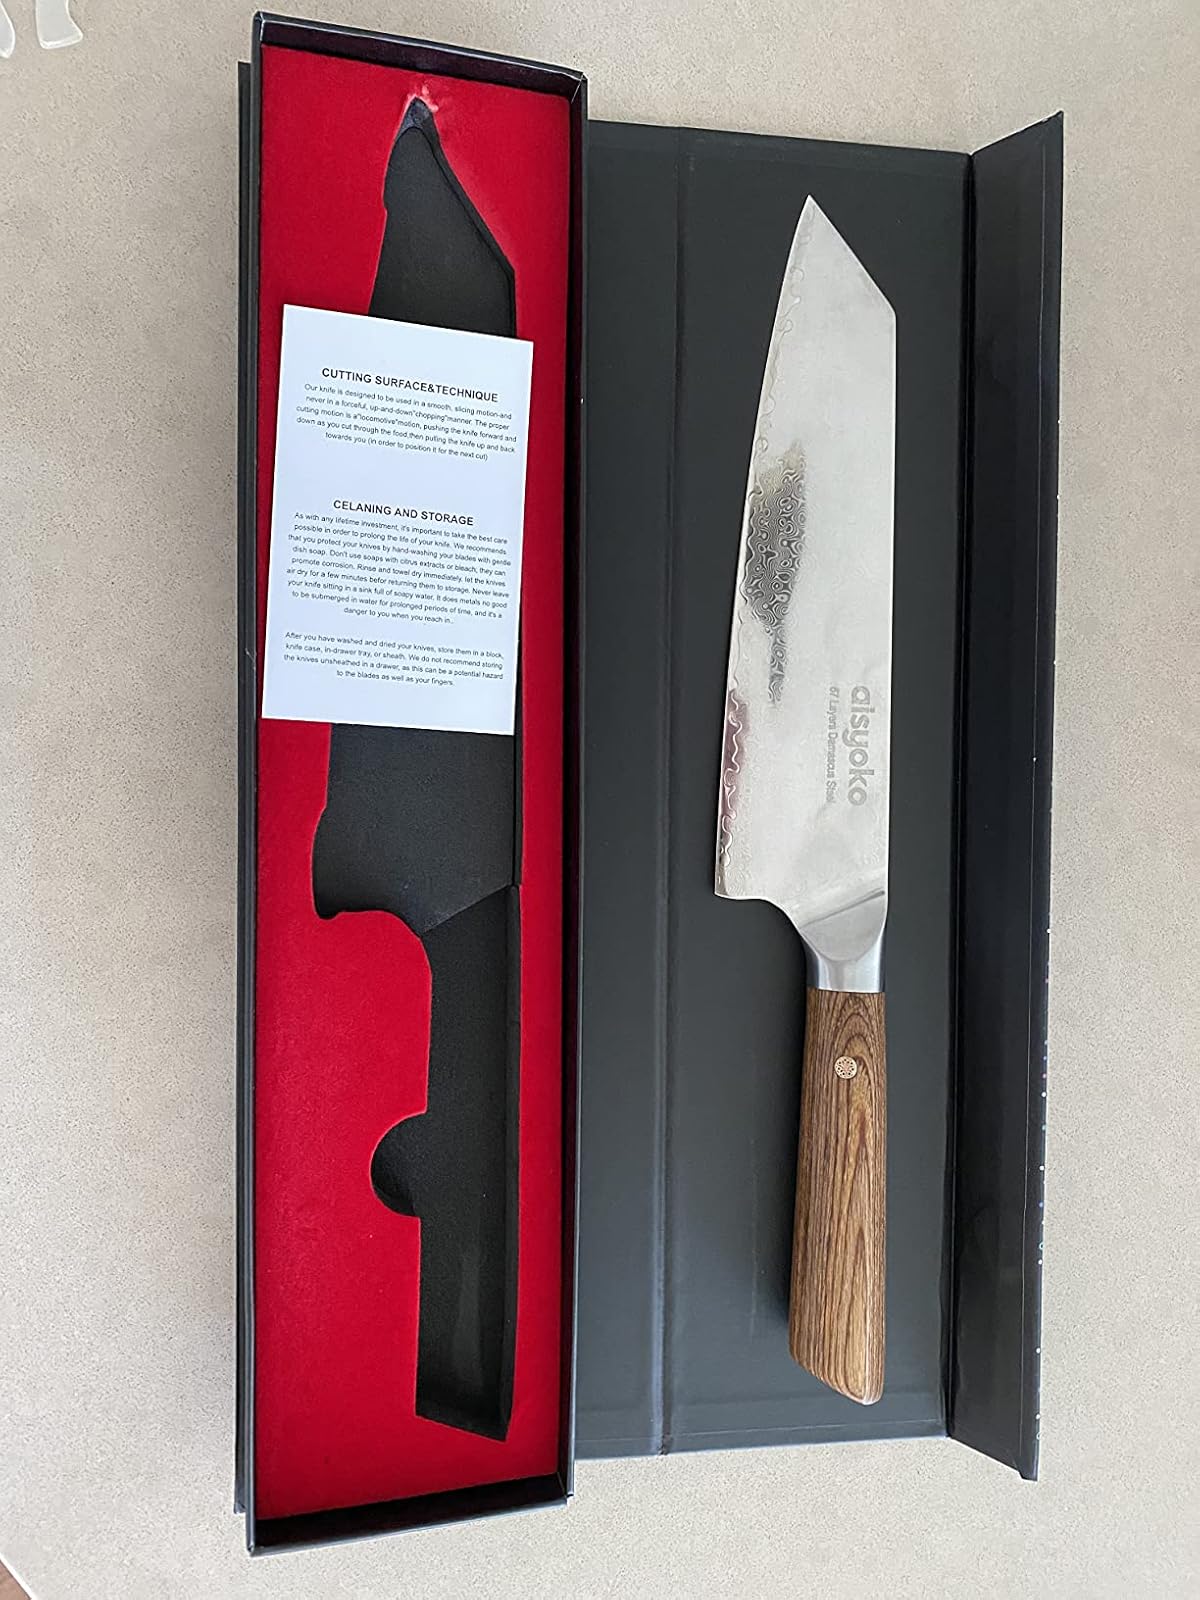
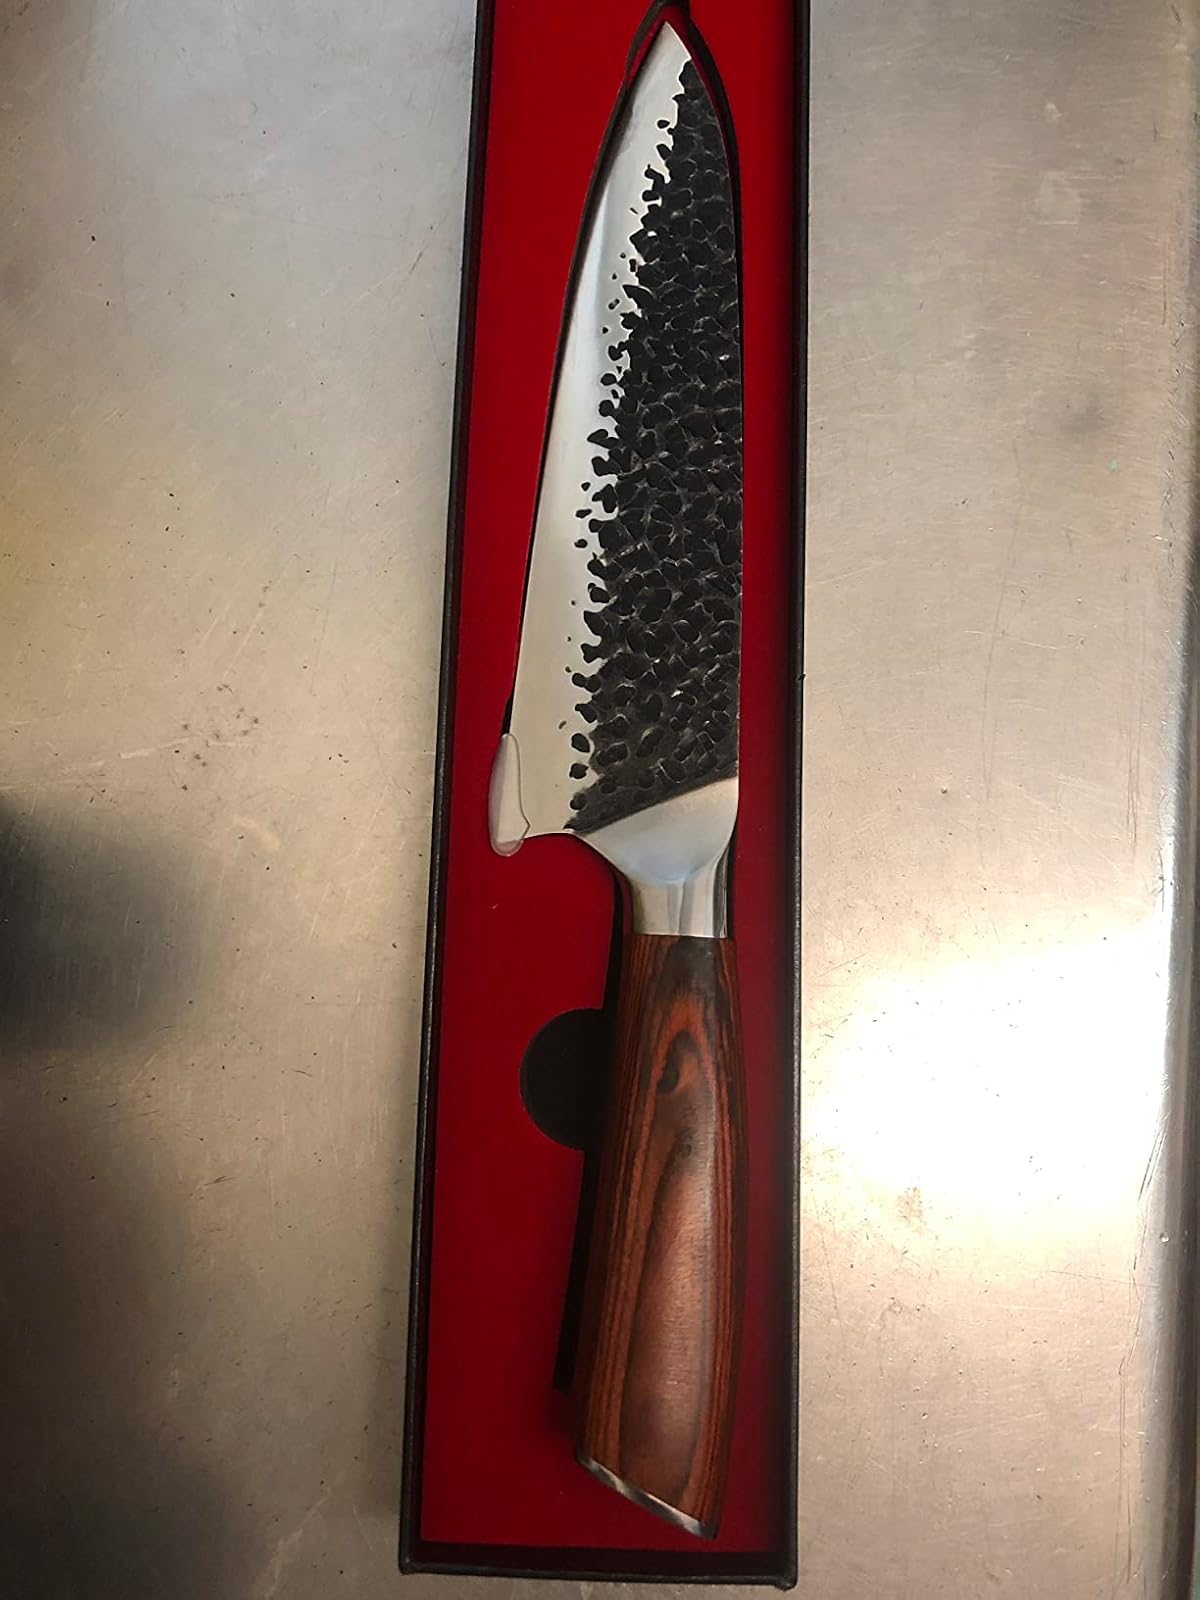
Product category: items_knife
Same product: no